Mauritian passport

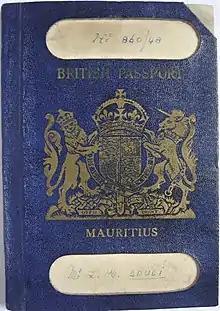
A British Mauritian passport issued prior to 1968.

Mauritian passports issued to adult citizens are navy blue in colour, with the Coat of arms of Mauritius emblazoned in the centre of the front cover. The word "Passport" is inscribed below the coat of arms, and "Republic of Mauritius" above. The passport contains 64 visa pages.